Johanne Andersdatter Sappi

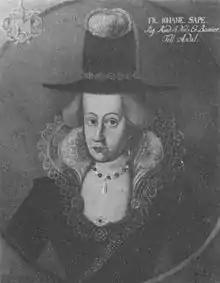
Johanne Andersdatter, Posthumous portrait, 16th or 17th century

Johanne Andersdatter Sappi (died 1479), was a Danish noble and landholder, known as "Fru Johanne af Asdal" (Lady Johanne of Asdal). She became a well-known figure in the folklore of her country and the subject of folk songs and legend. According to traditional legend, she was a part of the council of state.